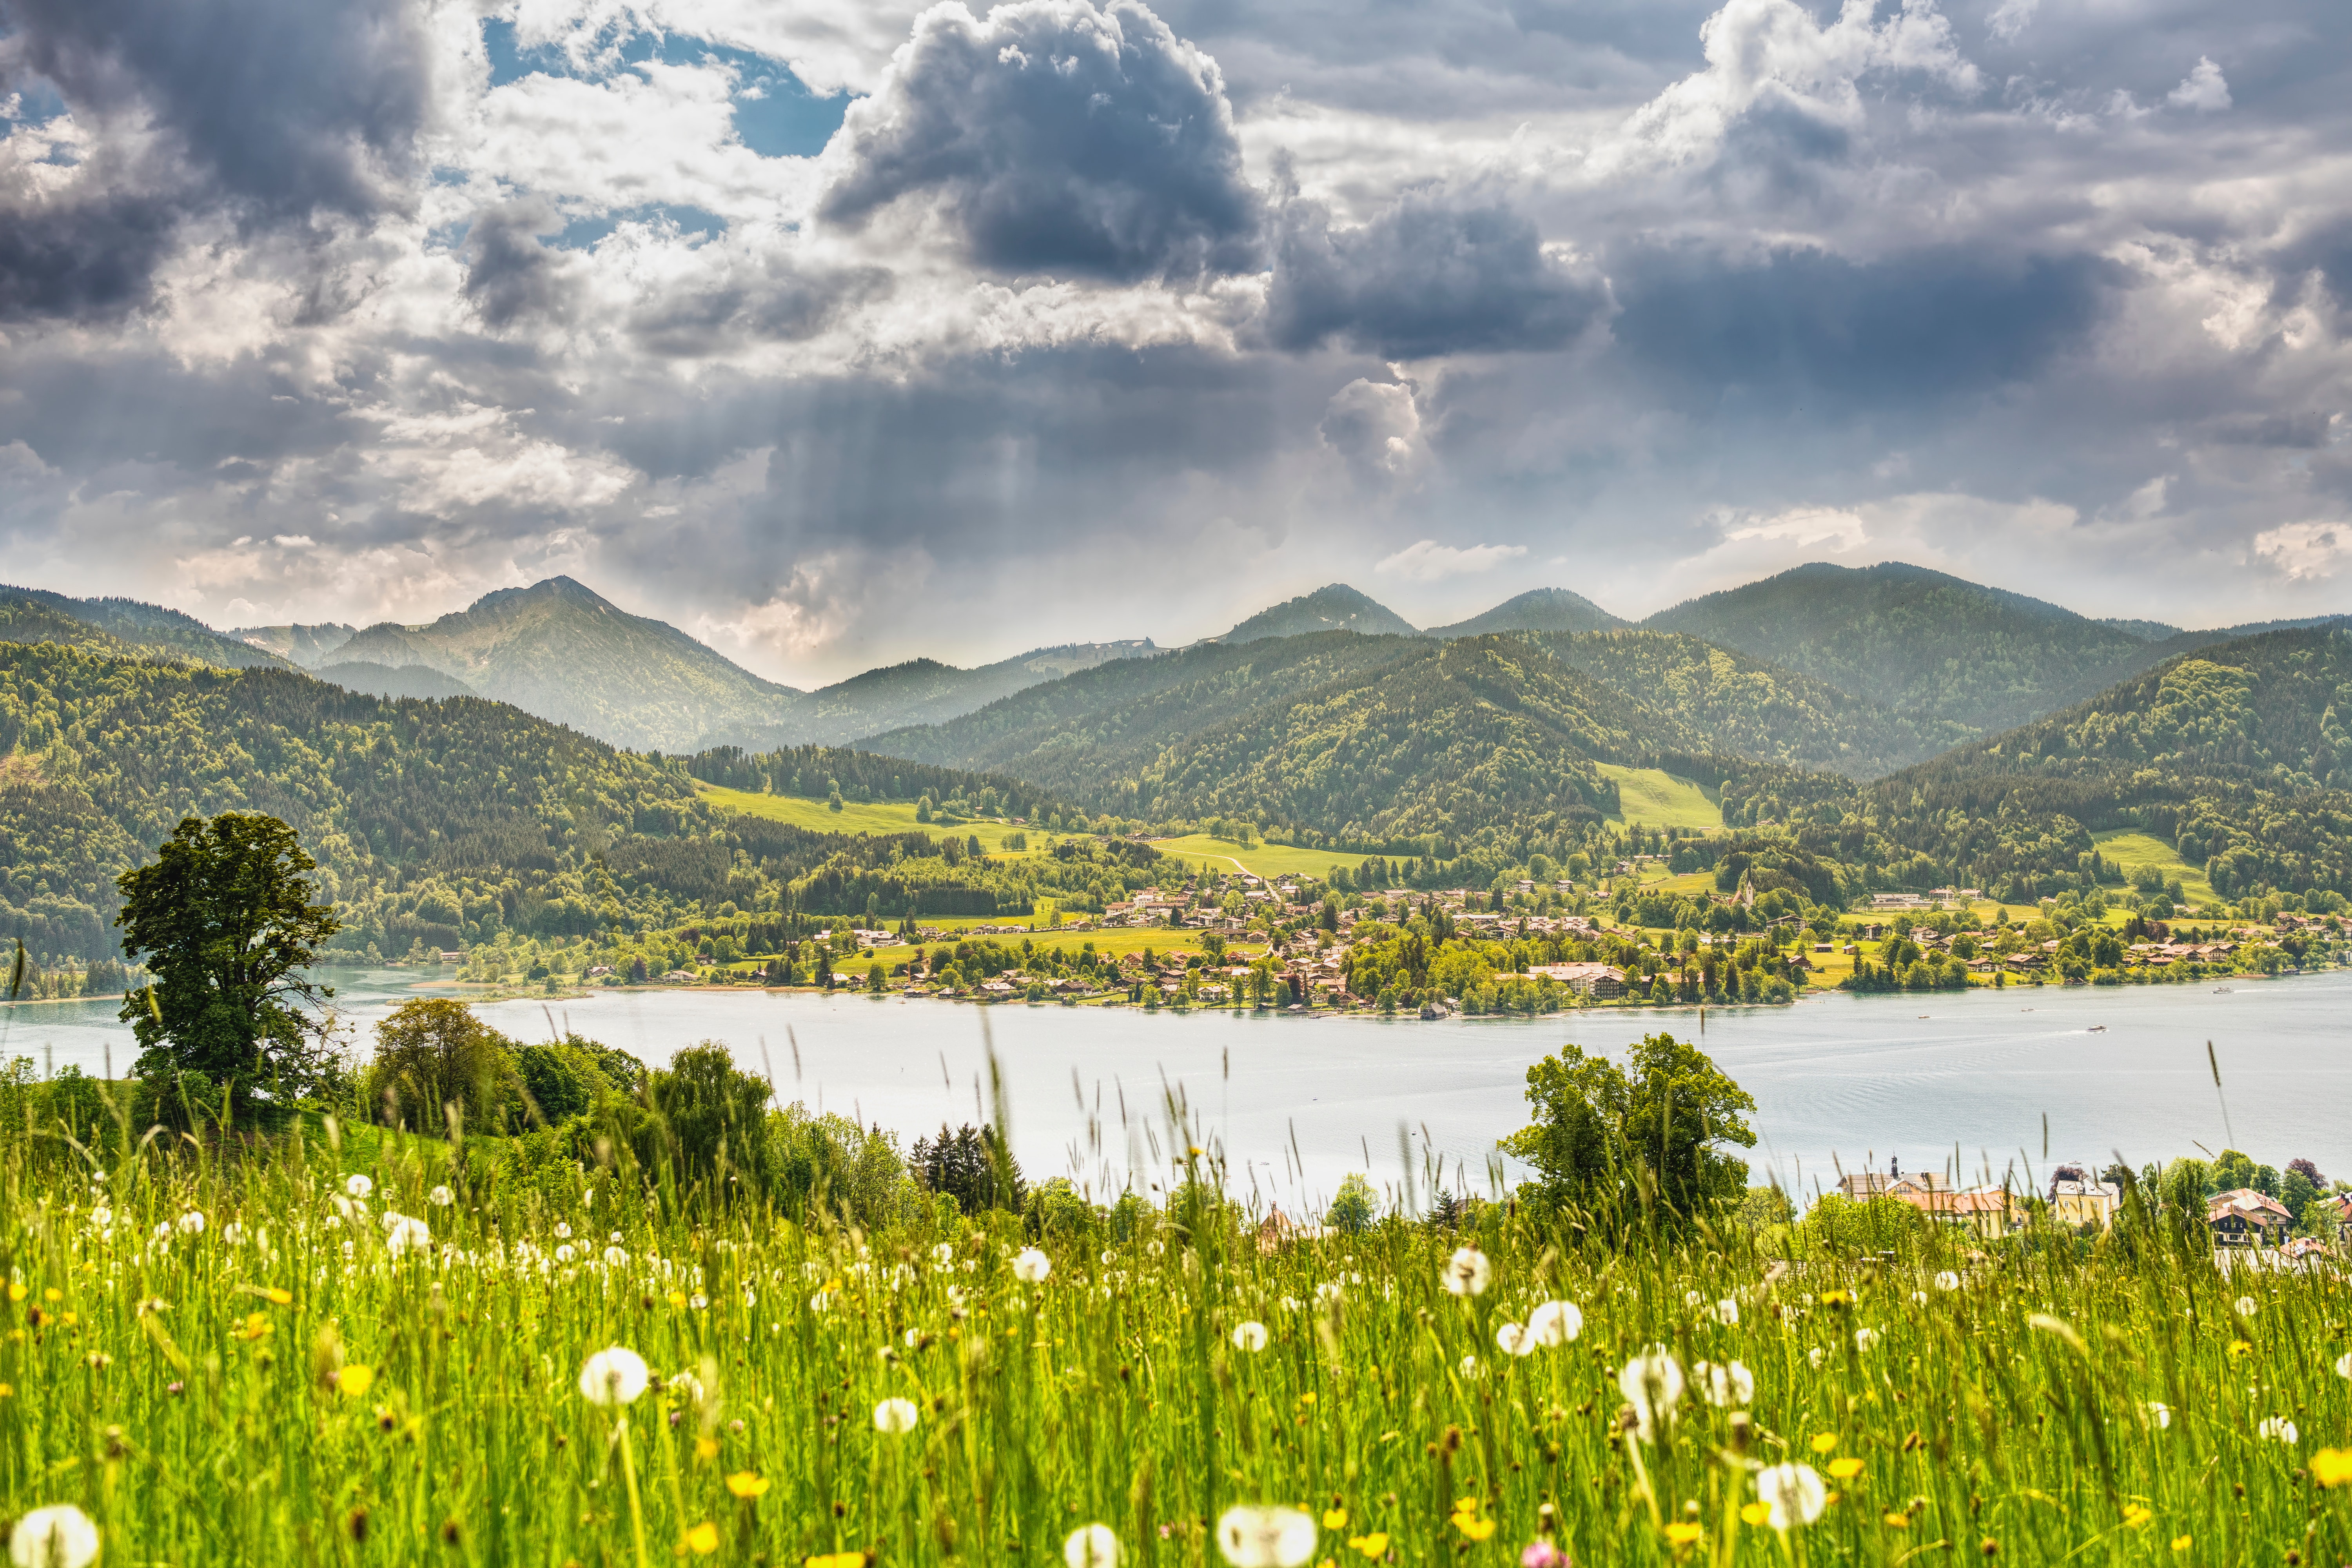
natural landscape, nature, sky, vegetation, meadow, natural environment, grassland, green, grass, mountain, mountainous landforms, wildflower, wilderness, spring, hill, mountain range, lake, yellow, pasture, nature reserve, cloud, plant, highland, landscape, grass family, flower, mount scenery, tree, reflection, hill station, sunlight, field, summer, rural area, prairie, alps, reservoir, national park, cumulus, plain, theatrical scenery, fell, valley, bank, lake district, river, paddy field